Philip Friend House

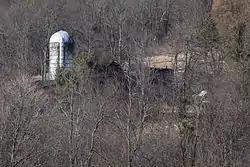
The 19th century barn and 1940s silo

Philip Friend House is a c. 1807 historic farm house in North Bethlehem Township, Pennsylvania, US. The stone house is forty feet by thirty feet, two-story, five-bay, and gable-roofed. Contributing outbuildings include a barn, springhouse, wash house, and privy.